2010 Brooklyn–Queens tornadoes

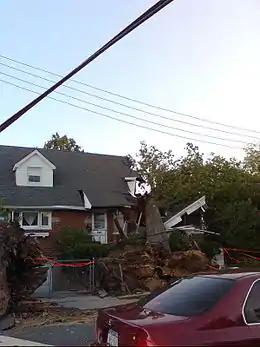
Damage to a home in Flushing caused by a large fallen tree.

The 2010 Brooklyn/Queens tornadoes were a severe weather event that occurred in the boroughs of Brooklyn and Queens in New York City on September 16, 2010. These tornadoes were the second and third to touch down in New York City that year, the first having occurred in the Bronx on July 25.